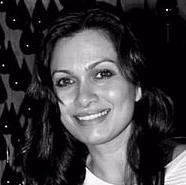
Age: 39